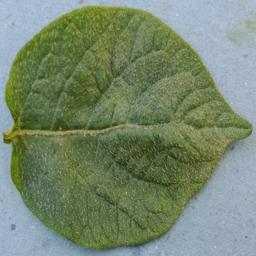
Label: Potato___Healthy